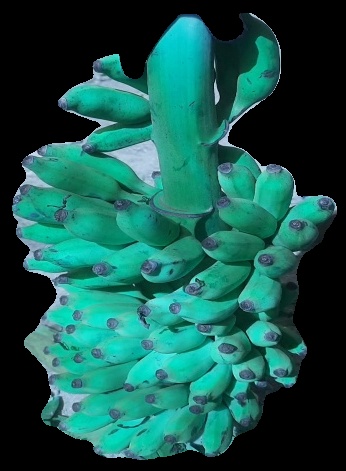
Variety: elakki-bale
Grade: grade3